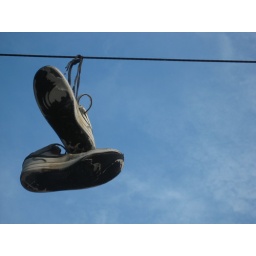
shoes in the sky